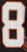
Number: 8